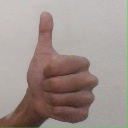
अक्षर: थ